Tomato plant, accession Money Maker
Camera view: tilt-top (135 deg); turntable rotation: 30 degrees
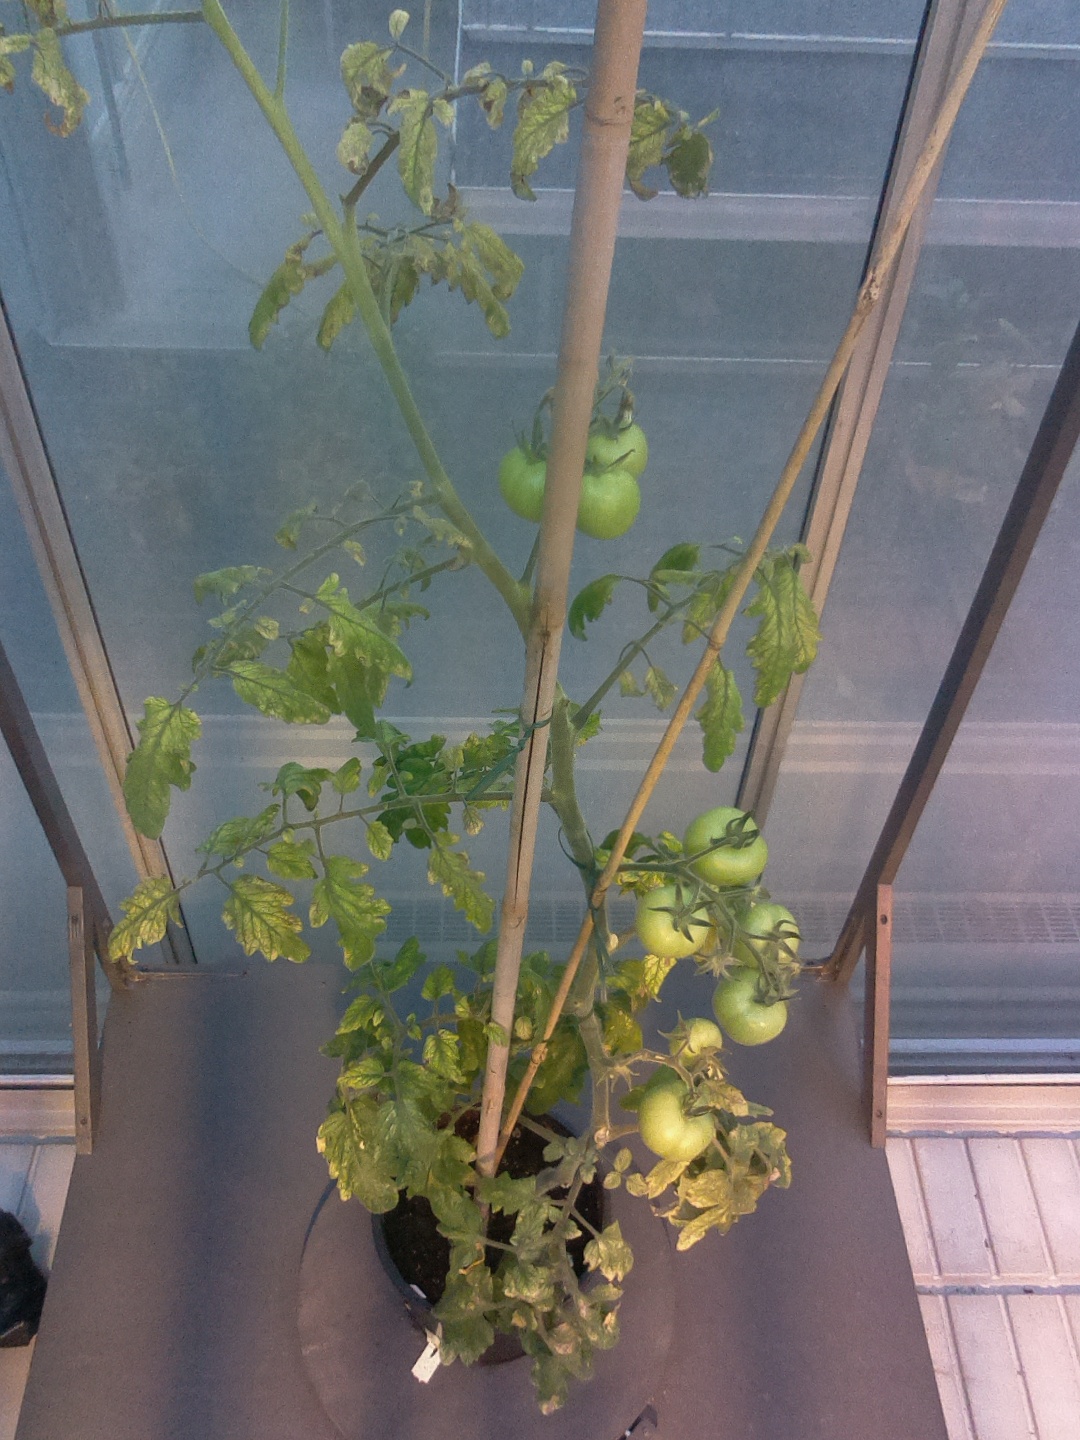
BBCH growth stage 78: 80% -90% of final fruit size